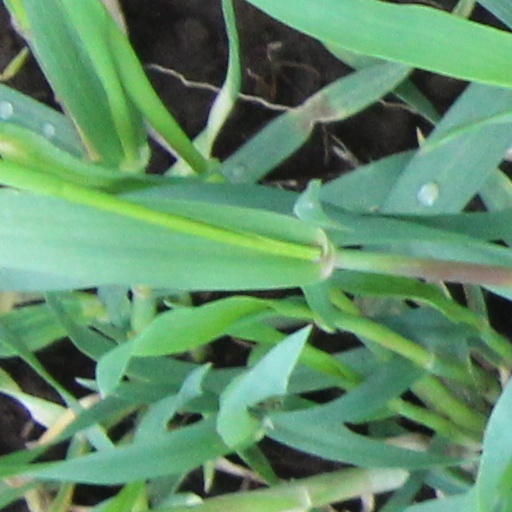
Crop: wheat